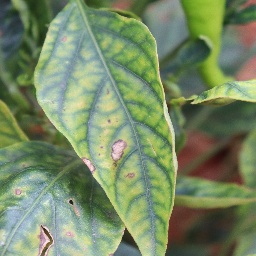
Label: nutritional